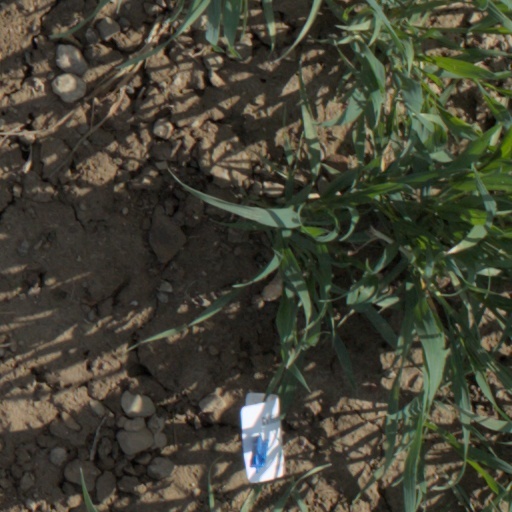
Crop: wheat